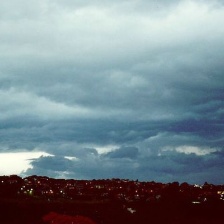
Cloud type: Stratus